Archaeology

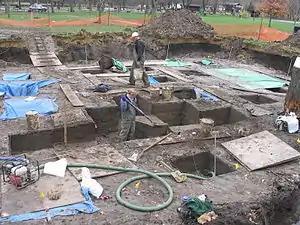
Excavations at the 3800-year-old Edgewater Park Site, Iowa

A major figure in the development of archaeology into a rigorous science was army officer and ethnologist Augustus Pitt Rivers, who began excavations on his land in England in the 1880s. Highly methodical by the standards of the time, he is widely regarded as the first scientific archaeologist. He arranged his artifacts by type or "Typology (archaeology)", and within types chronologically. This style of arrangement, designed to highlight the evolutionary trends in human artifacts, was of enormous significance for the accurate dating of the objects. His most important methodological innovation was his insistence that "all" artifacts, not just beautiful or unique ones, be collected and catalogued.